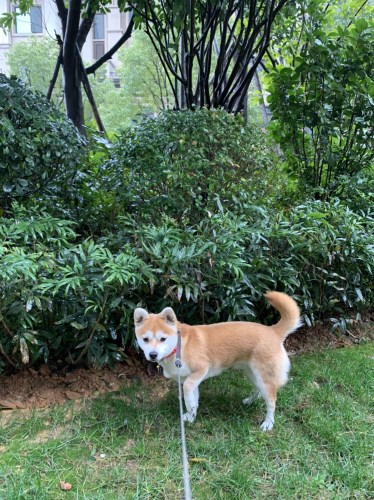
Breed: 1043-n000001-Shiba_Dog